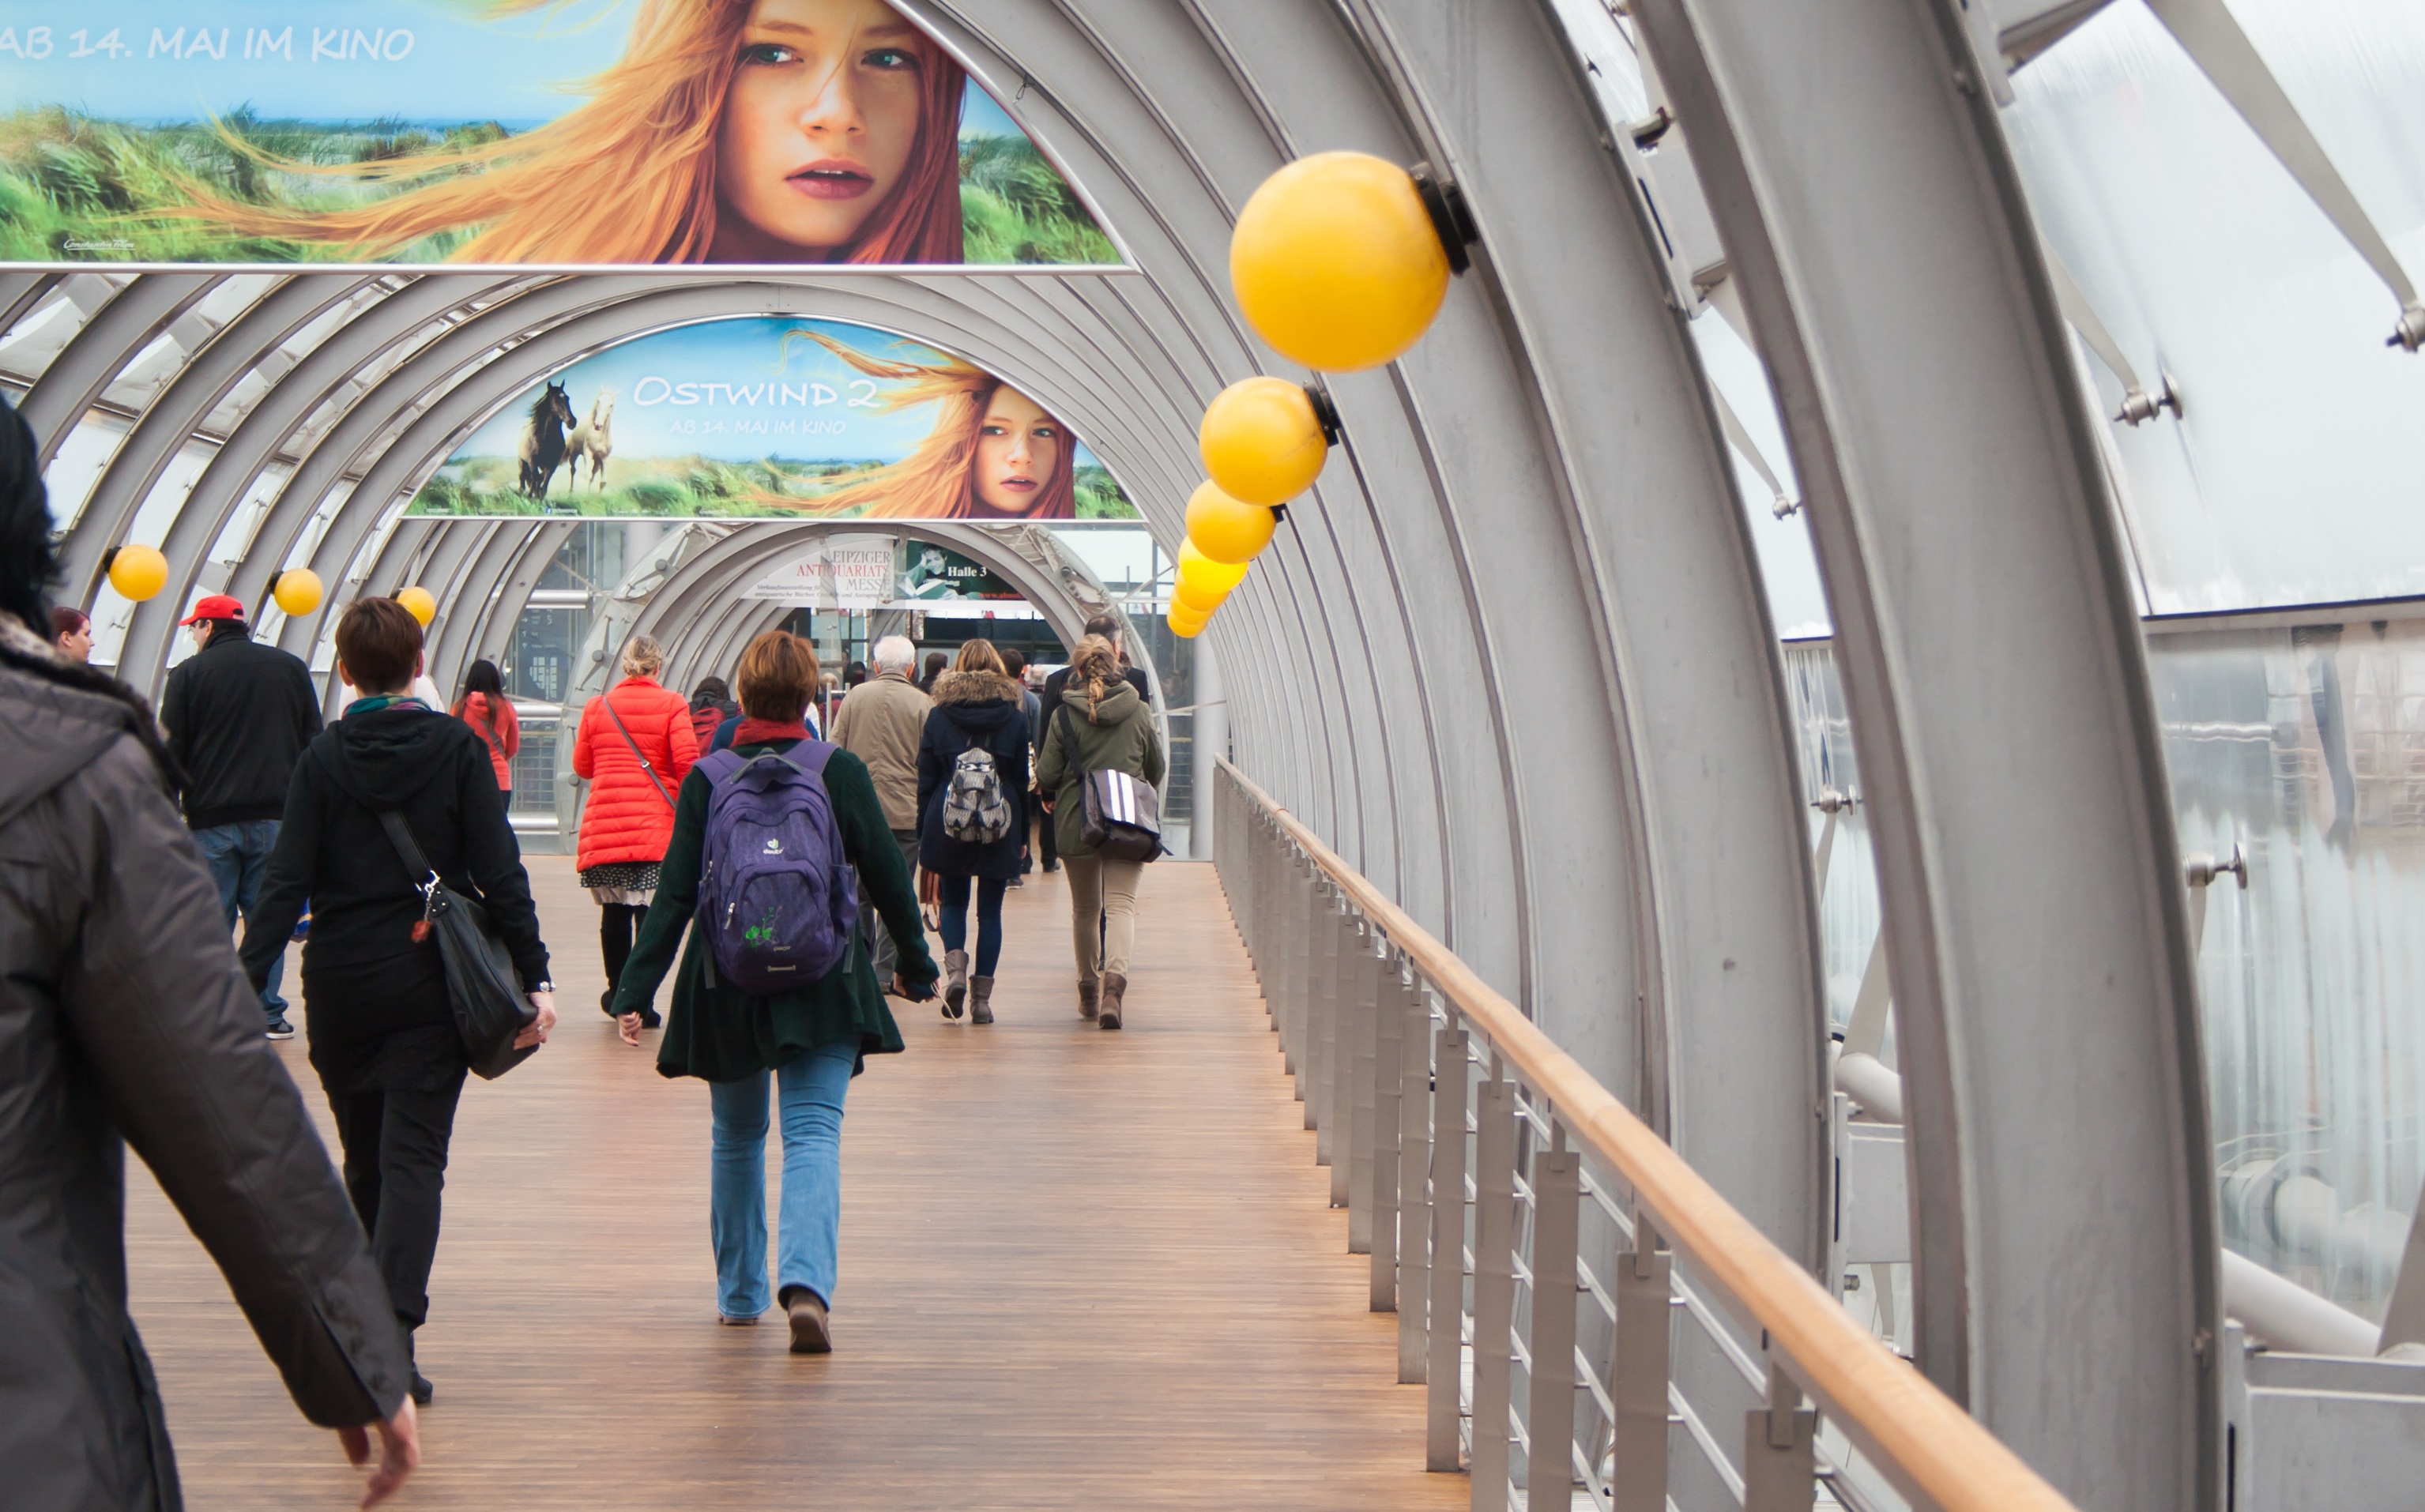
man, book, group, woman, glass, run, tunnel, transport, community, office, human, business, shopping, together, public transport, book fair, family, team, teamwork, leipzig, trade, event, fair, away, company, gang, go, success, career, organization, finance, personal, group of people, cooperation, successful, group work